Prince Kuni Asaakira

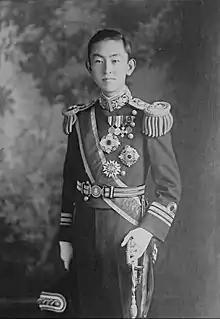
Prince Kuni Asaakira (1932-1937)

, was third head of the Kuni-no-miya, a collateral branch of the Japanese imperial family and vice admiral in the Japanese Imperial Navy during World War II. He was the elder brother of Empress Kōjun (Nagako), the consort of Emperor Shōwa (Hirohito), and thus a maternal uncle to the Emperor Emeritus Akihito.